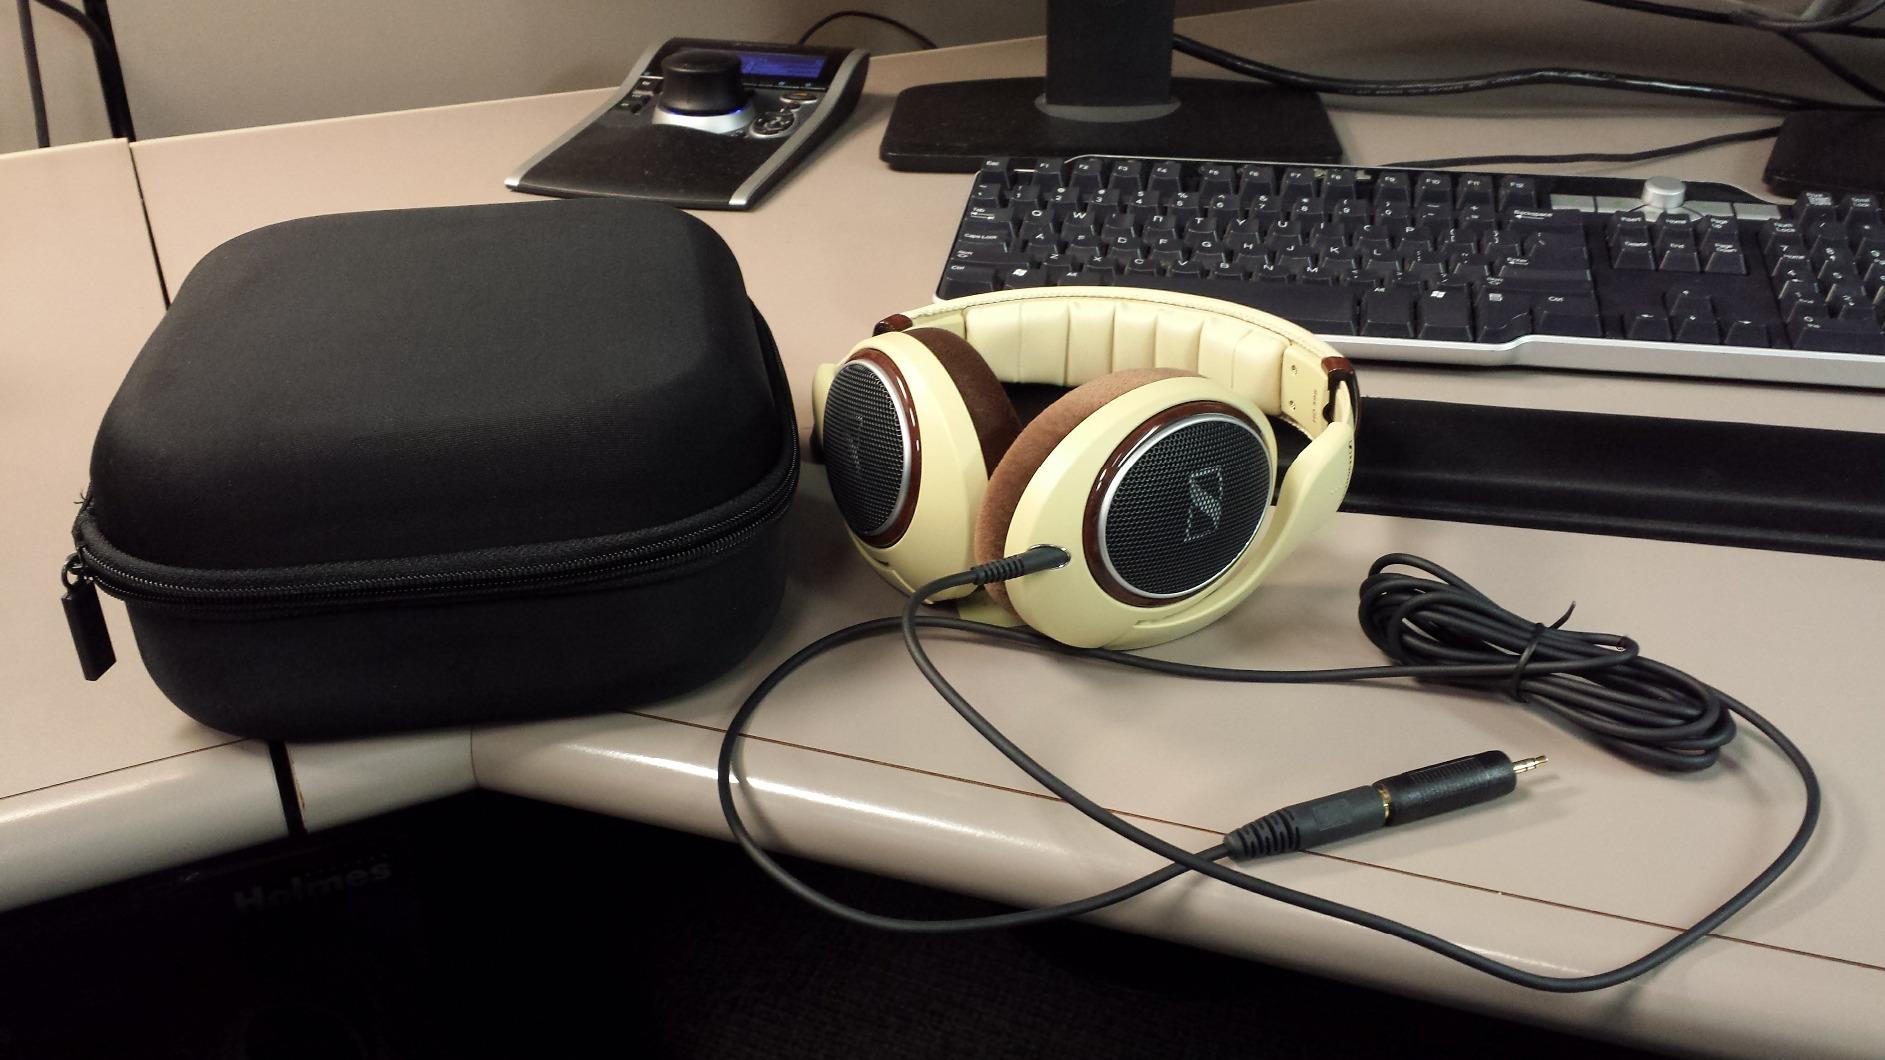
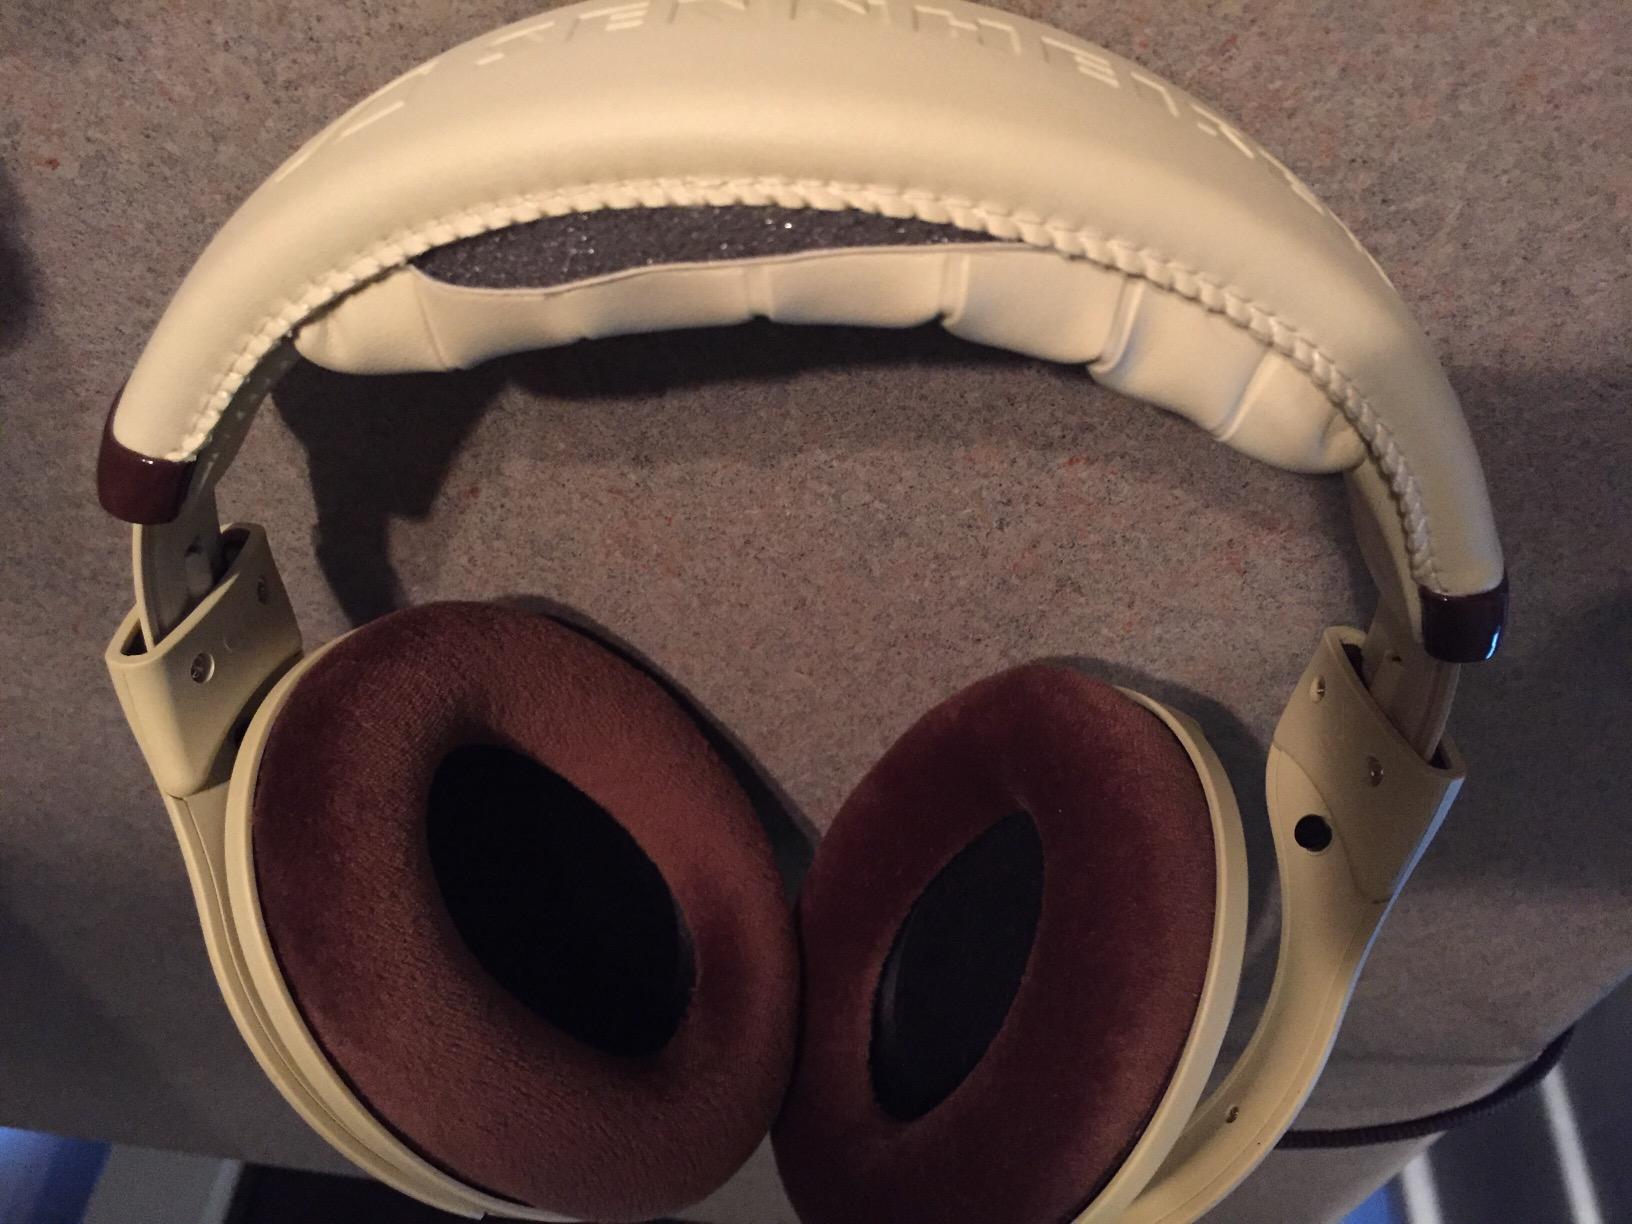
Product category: headphones
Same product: yes